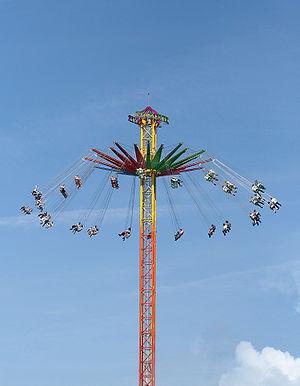
Description